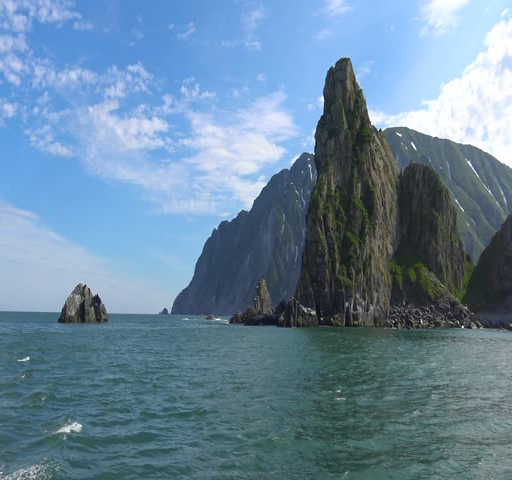
journey along unesco world heritage site .